Scarsdale High School

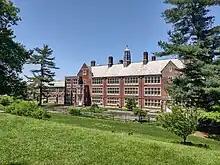
From Post Road

Around 1986 only 5% of the school was of Asian origins. By 1991 large numbers of Japanese students enrolled at Scarsdale High because their fathers, on business assignments from Japanese companies, moved to Scarsdale for the quality of the schools. By that year almost 20% of the students were of Asian origins, most of them were of Japanese ancestry and a few being of Chinese and Korean origins. The school established an English as a second language (ESL) program to help Japanese students adjust. Initially the Japanese students faced hostility from many of the American students, and some Japanese students had hostility towards classmates they felt were becoming too Americanized and/or socialized too much with Americans. Therefore, the Japanese and American students socialized separately. Principal Judy Fox formed the Multicultural Steering Committee to try to resolve racial tensions within the school.